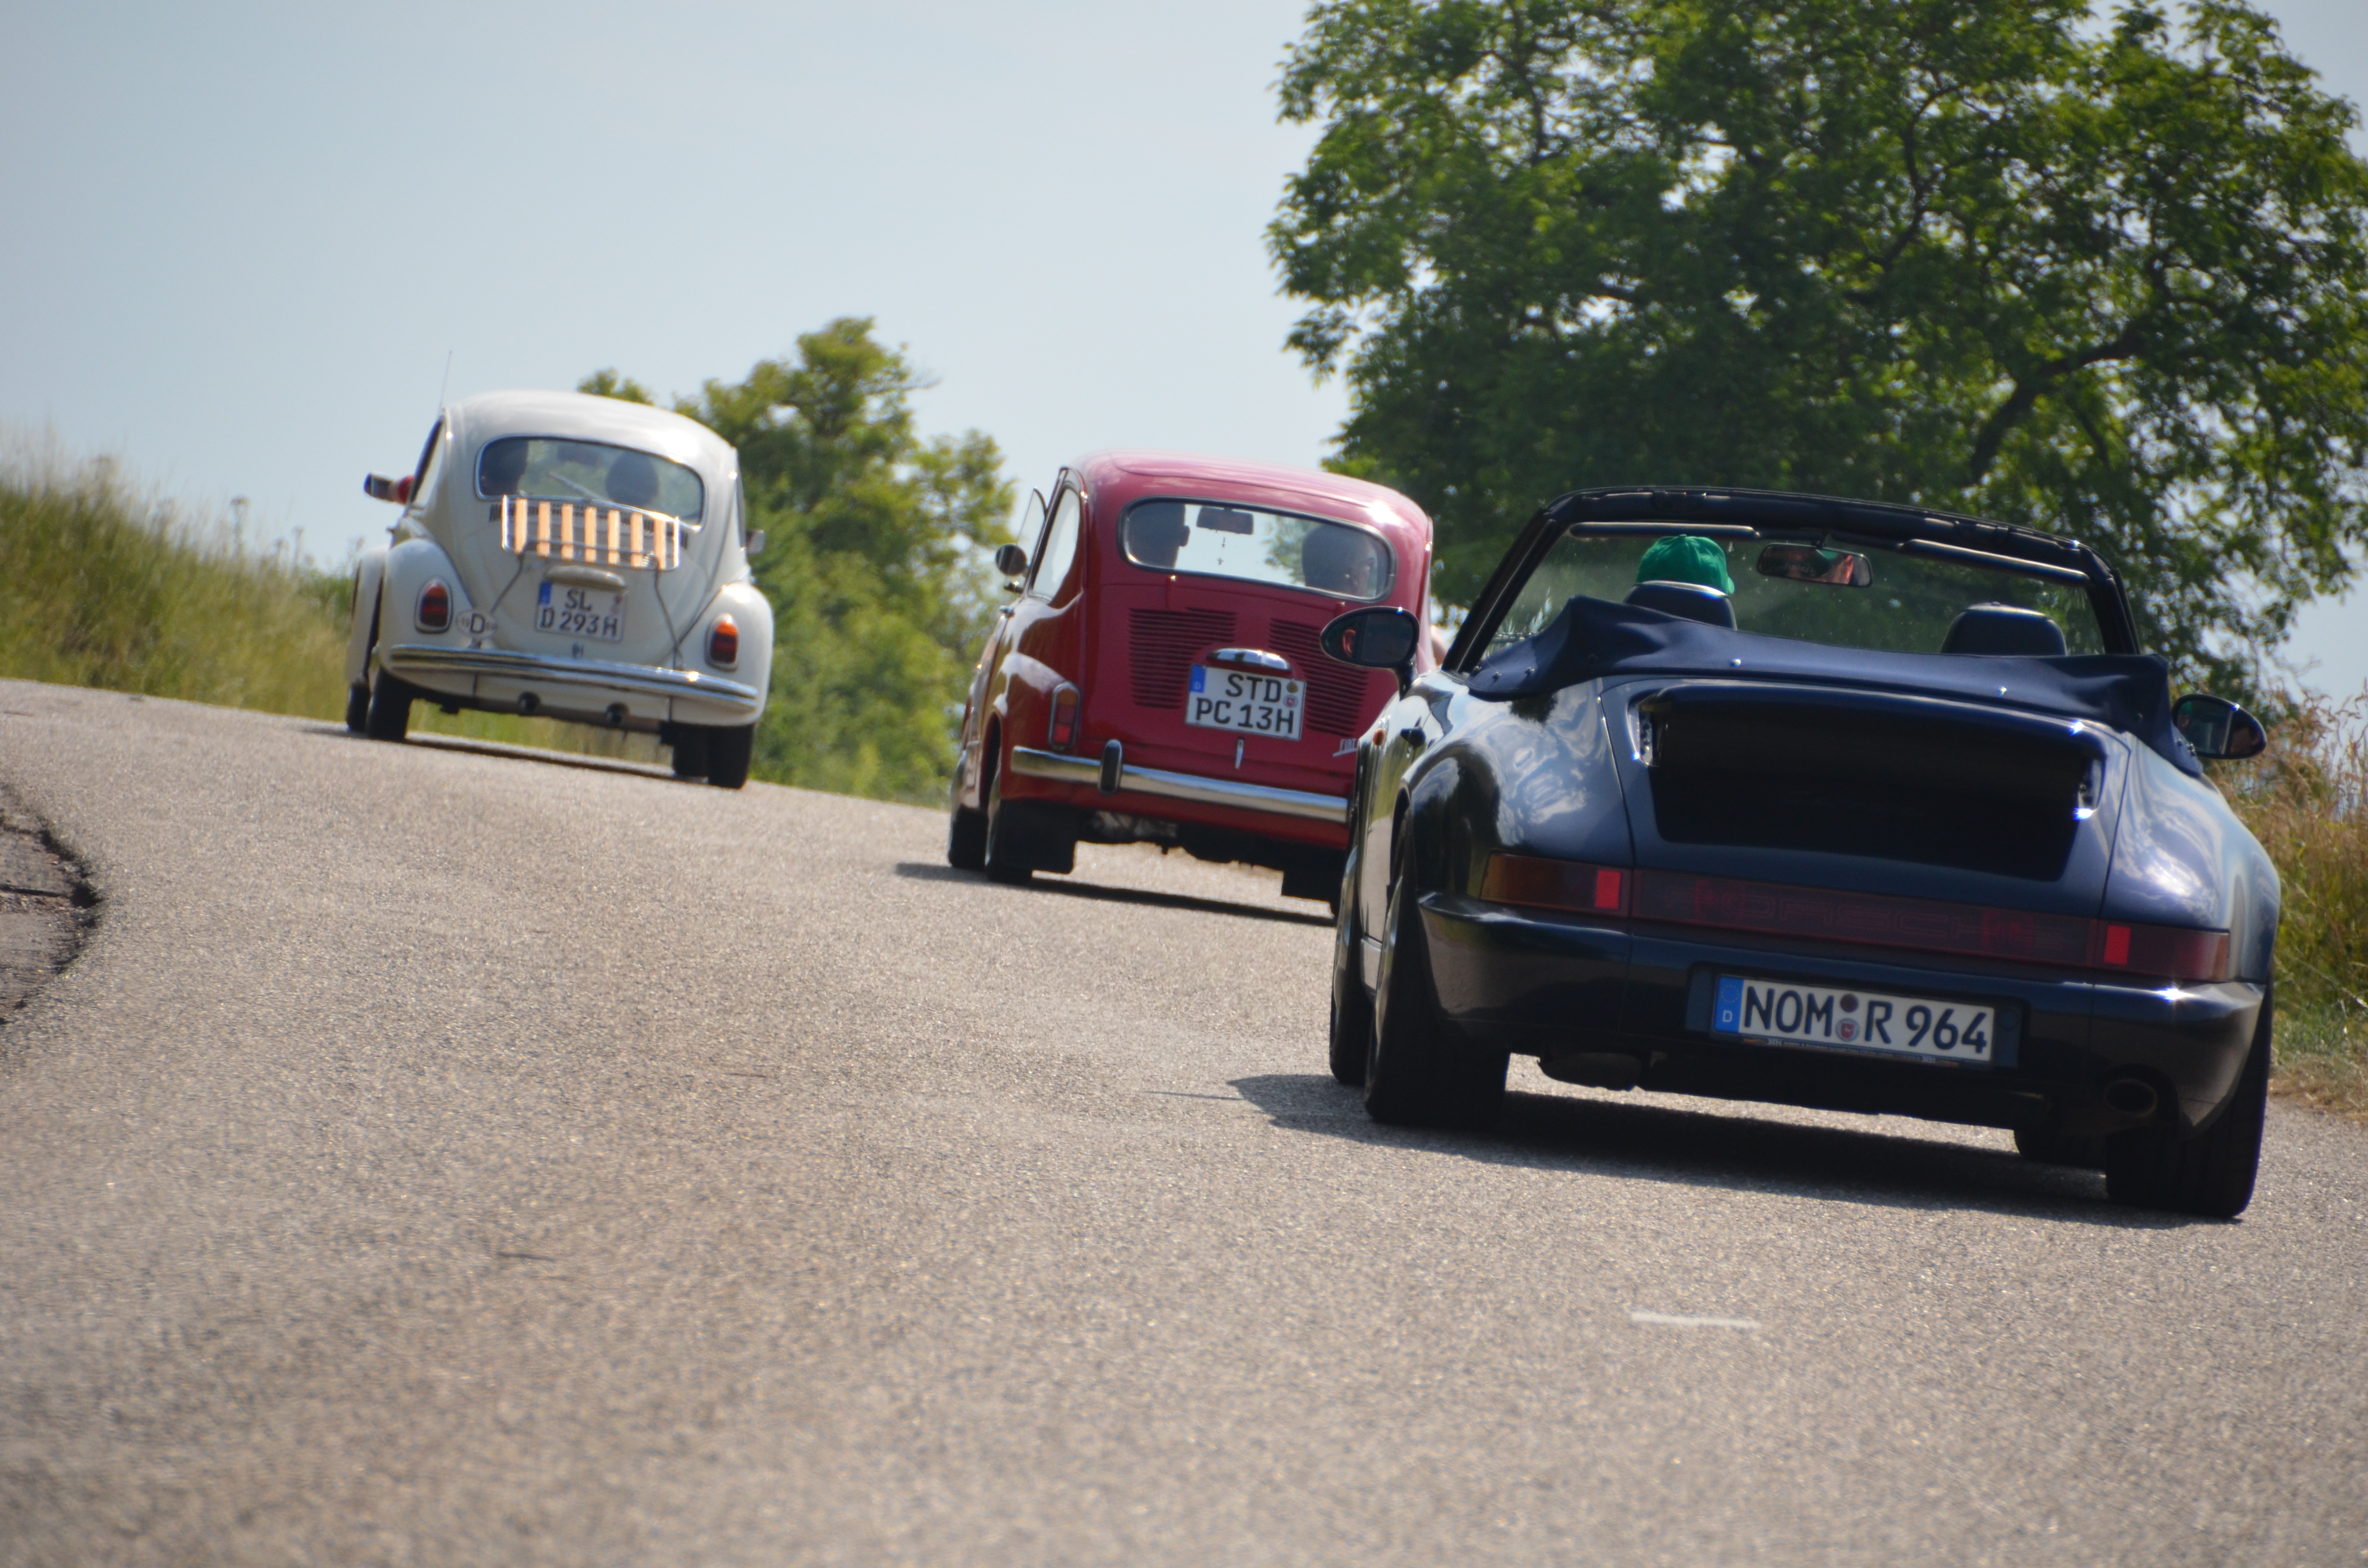
car, wheel, vw, driving, vehicle, sports car, vw beetle, supercar, mini, oldtimer, classic, convertible, porsche, city car, land vehicle, automobile make, automotive design, luxury vehicle, fiat 600, porsche 964